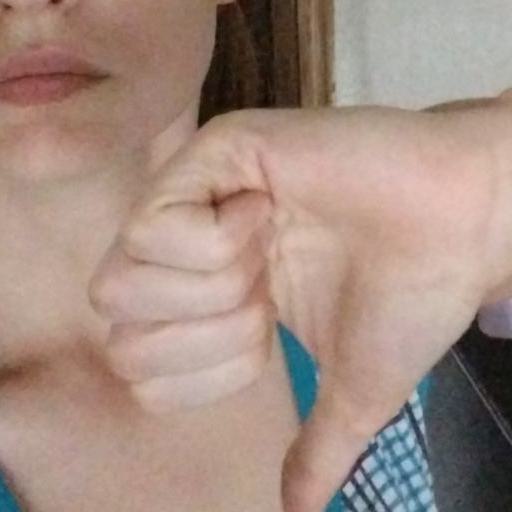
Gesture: dislike